Nicolas Elphinstone

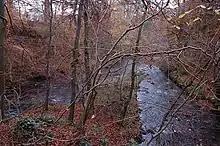
Confluence of the Gore and South Esk, on the former Elphinstone Schank property

Nicoll Elphinstone, trained in law, was an important servant of James Stewart, Earl of Moray, a half-brother of Mary, Queen of Scots. Moray sent him to Queen Elizabeth's court in the summer of 1565. John Knox said that he went to England in July 1565 to raise £10,000 for Mary's political opponents, at the time of her marriage to Lord Darnley, finance for the rebellion known as the Chaseabout Raid.